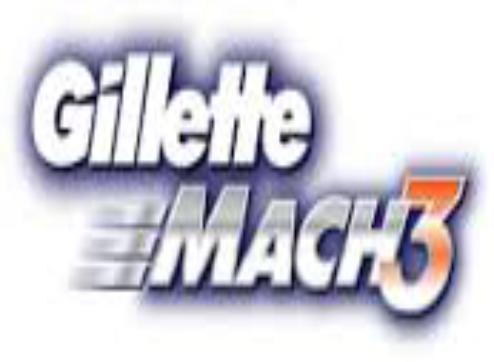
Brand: Gillette
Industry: Necessities